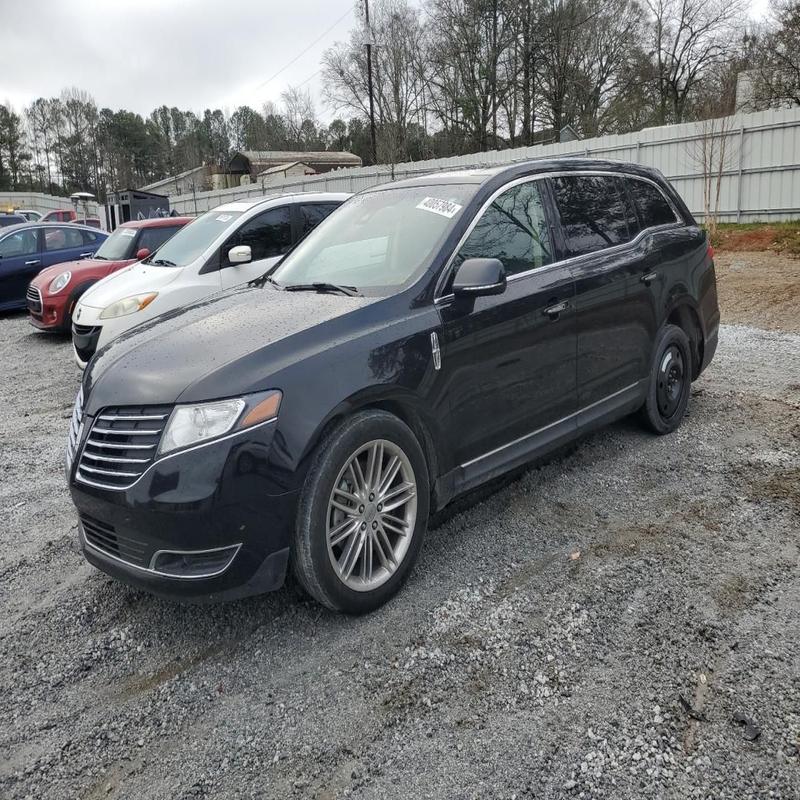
Aucun dommage détecté.
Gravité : aucun